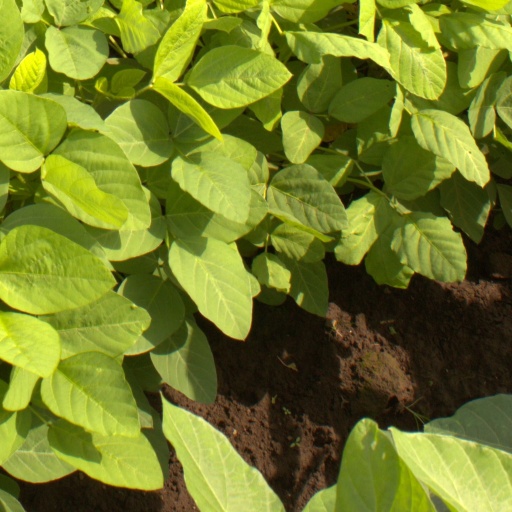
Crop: soybean